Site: brandenburg
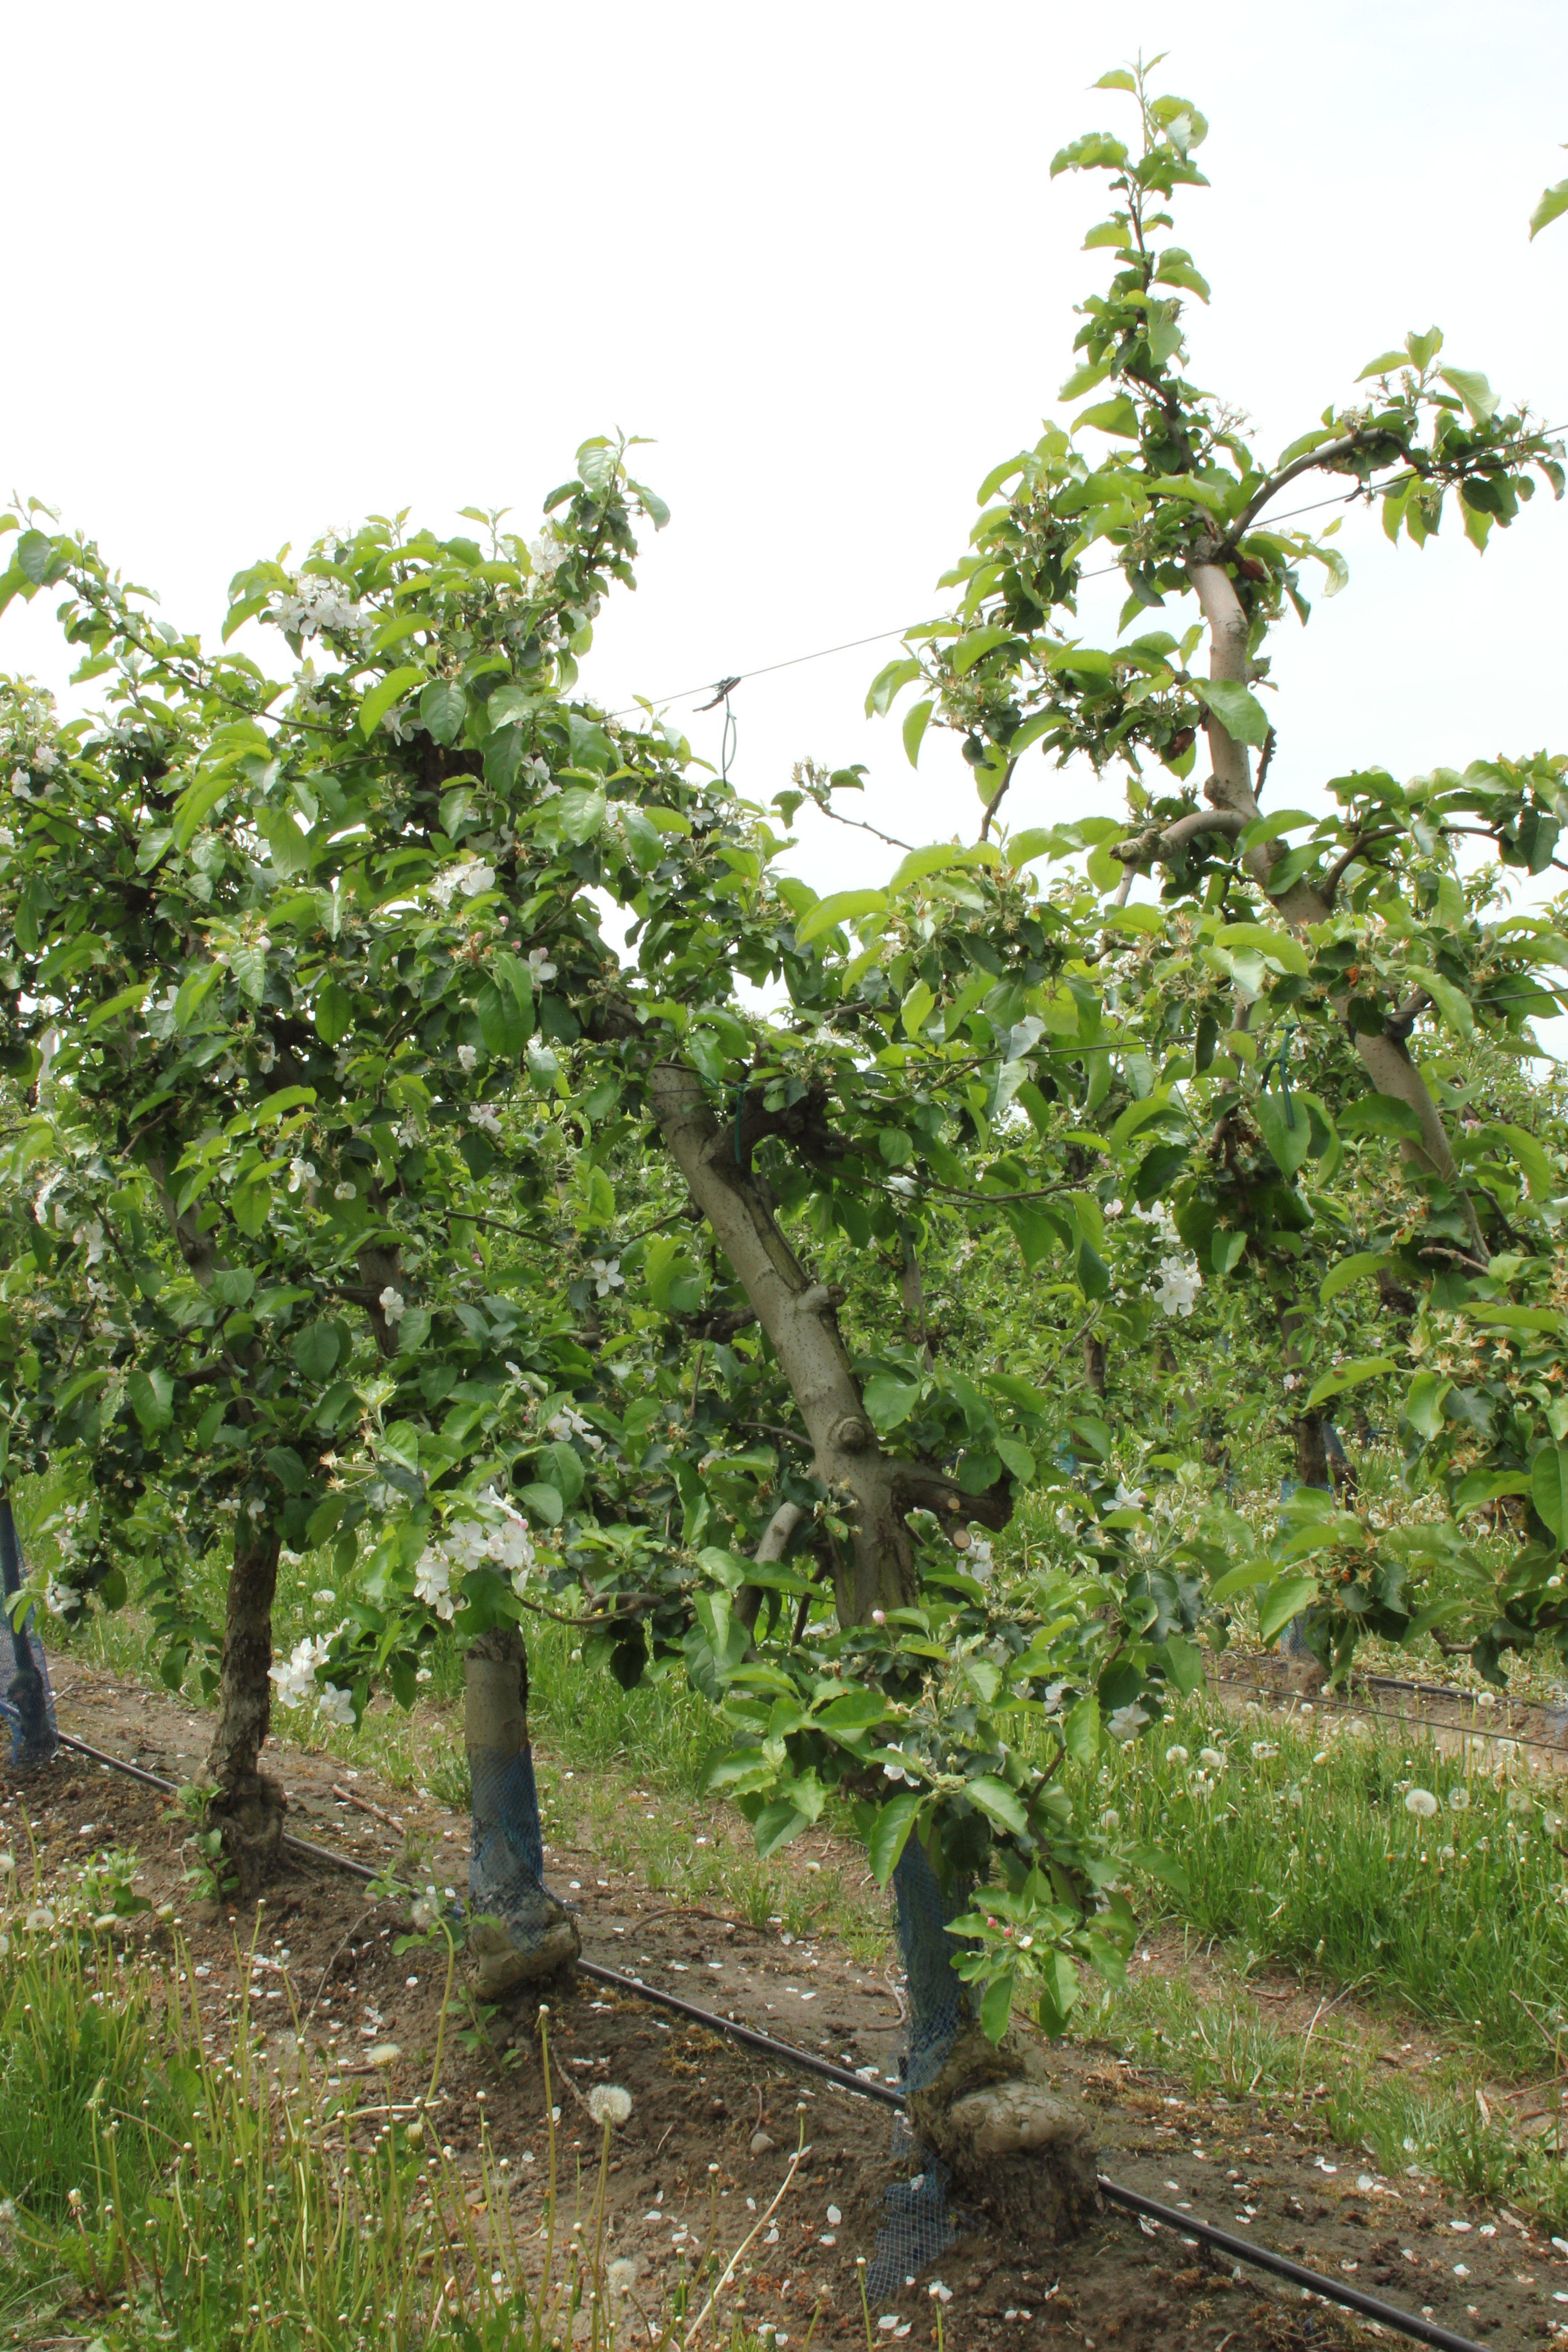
Growth stage (BBCH 67): Flowering